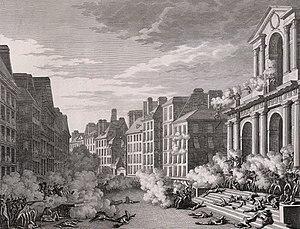
La Convention nationale est un régime politique français qui gouverne la France du 21 septembre 1792 au 26 octobre 1795 lors de la Révolution française.
L’église Saint-Roch, située au 296 rue Saint-Honoré, dans le 1ᵉʳ arrondissement de Paris, a été bâtie entre 1653 et 1722 sur les plans initiaux de Jacques Le Mercier. Longue de 126 mètres, de style essentiellement baroque, c’est l'une des plus vastes de Paris. L'édifice est classé au titre des monuments historiques depuis le 7 décembre 1914.
L'insurrection royaliste du 13 vendémiaire an IV est une tentative de coup de force menée par les royalistes à Paris le 5 octobre 1795.